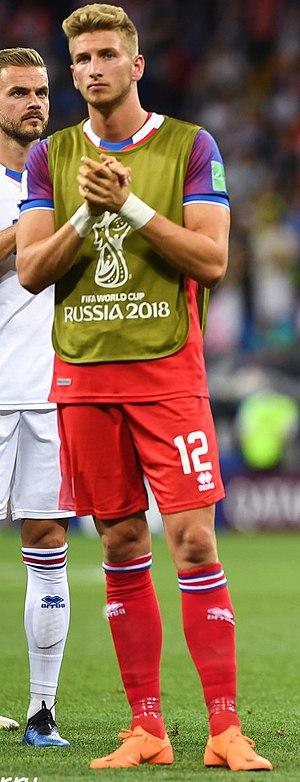
Frederik August Albrecht Schram est un footballeur international islandais, né le 19 janvier 1995 à Dragør au Danemark, qui évolue au poste de gardien de but au FC Roskilde.